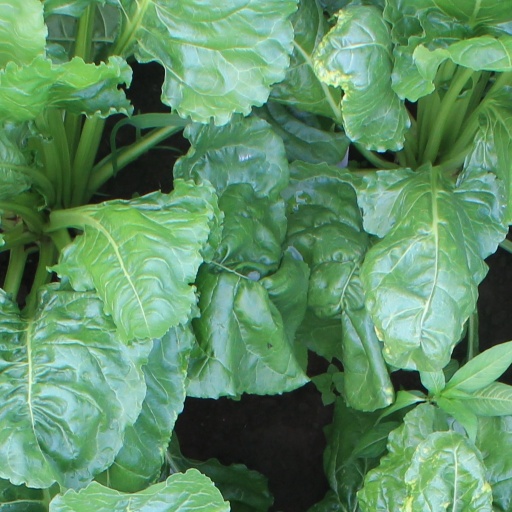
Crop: sugar beet